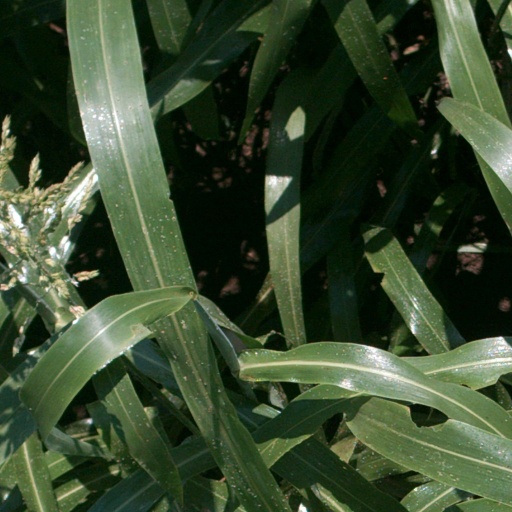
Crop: sorghum